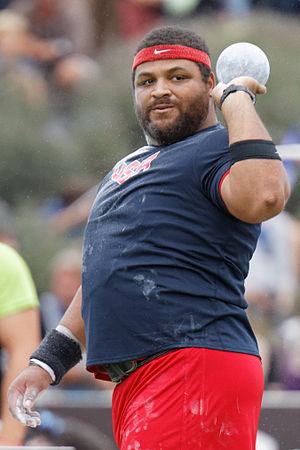
Le DécaNation 2014 est la 10ᵉ édition du DécaNation qui s'est déroulé le 30 août 2014 au Stade du Lac de Maine d'Angers, en France. Les États-Unis remportent l'épreuve, devant la France et la Russie.